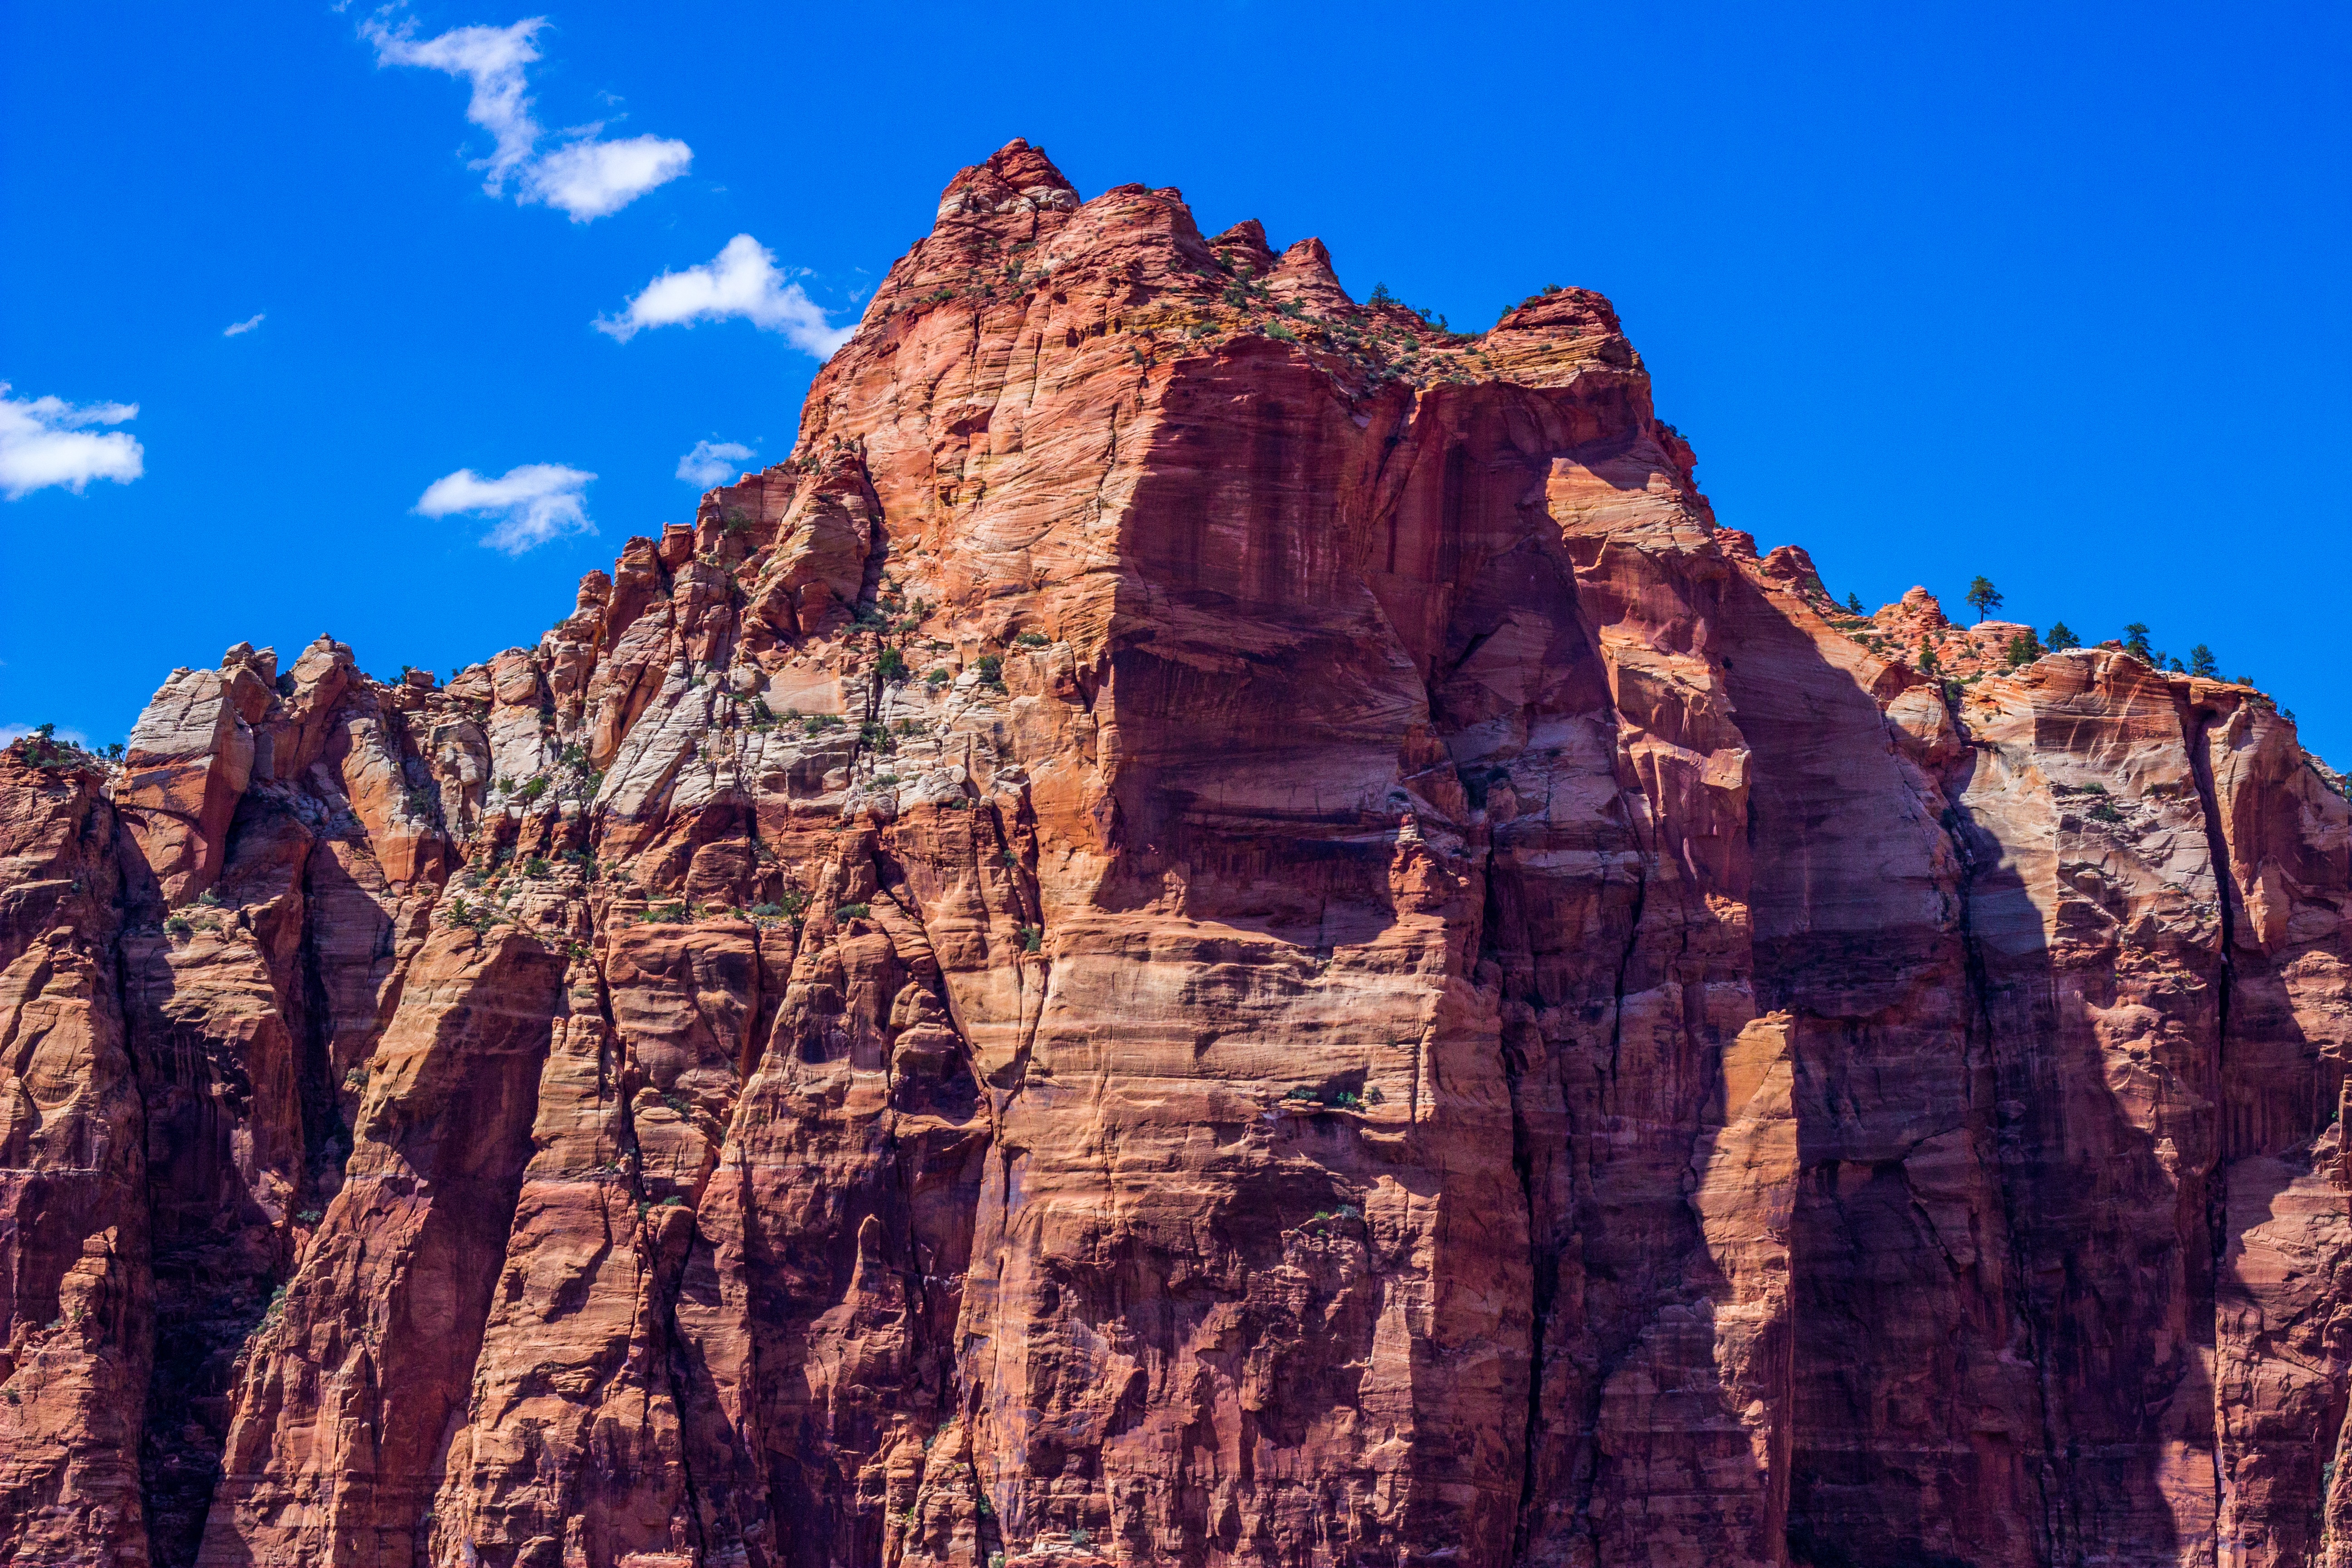
rock, mountain, valley, formation, cliff, arch, park, canyon, terrain, national park, geology, badlands, plateau, wadi, butte, landform, geographical feature